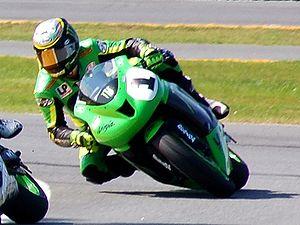
Roger Lee Hayden, né le 30 mai 1983 à Owensboro, est un pilote de vitesse moto américain, frère cadet du champion du monde MotoGP Nicky Hayden.